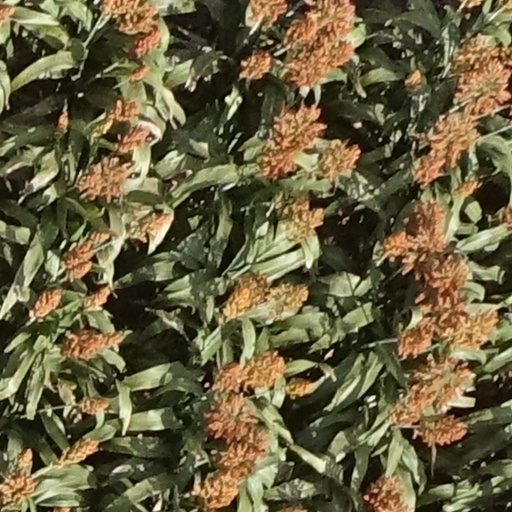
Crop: sorghum